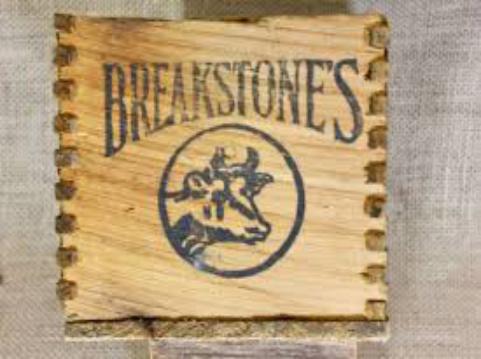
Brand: Breakstone's
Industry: Food